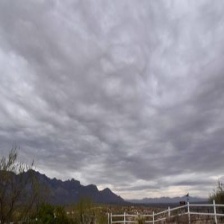
Cloud type: Nimbostratus